Administrative divisions of Norway

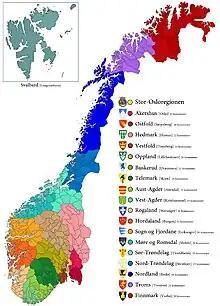
Regions in Norway before 2019

Municipal independence was established in 1838. The introduction of self-government in rural districts was a major political change. The Norwegian farm culture ("bondekultur") that emerged came to serve as a symbol of national resistance to the forced union with Sweden. The legislation of 1837 gave both the towns and the rural areas the same institutions: a minor change for the town, but a major advance for the rural communities.